Silicon compounds

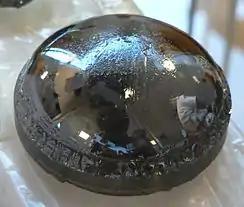
Silicon carbide

Silicon carbide (SiC) was first made by Edward Goodrich Acheson in 1891, who named it carborundum to reference its intermediate hardness and abrasive power between diamond (an allotrope of carbon) and corundum (aluminium oxide). He soon founded a company to manufacture it, and today about one million tonnes are produced each year. Silicon carbide exists in about 250 crystalline forms. The polymorphism of SiC is characterized by a large family of similar crystalline structures called polytypes. They are variations of the same chemical compound that are identical in two dimensions and differ in the third. Thus they can be viewed as layers stacked in a certain sequence. It is made industrially by reduction of quartz sand with excess coke or anthracite at 2000–2500 °C in an electric furnace: